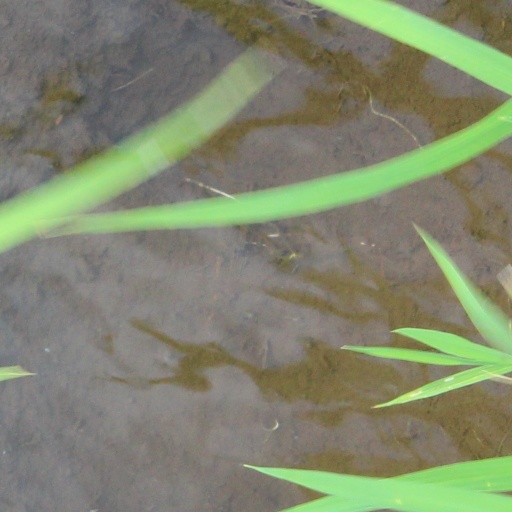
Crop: rice